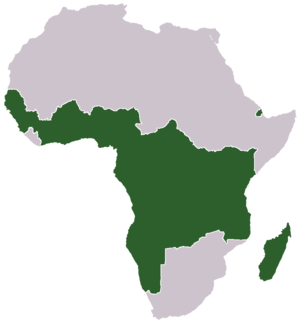
Les buts de guerre de la Première Guerre mondiale ont été établis après le début du conflit. Ils reflètent ce que les gouvernements et de l'opinion publique des États belligérants veulent atteindre sur le plan territorial, politique ou économique. Les concepts de but de guerre, de raison de guerre ou d'origine de la guerre n'ont la plupart du temps pas été différenciés. Bien que les buts de guerre affichés ou tenus secrets recouvrent en partie des exigences extrêmes comme des annexions, l'entrée en guerre ne peut être uniquement expliquée à travers ces buts. Toutefois, il y a des cas où raison de guerre et buts de guerre se recouvrent, comme c'est par exemple le cas pour l'Italie, la Roumanie ou la Bulgarie.
La Mittelafrika ou Deutsch-Mittelafrika ou encore Afrique centrale allemande est un ensemble territorial revendiqué par le Reich durant la Première Guerre mondiale. C'est l'un des buts de guerre allemands pendant la Première Guerre mondiale. Le but majeur de la politique coloniale allemande est en effet de constituer un empire colonial fermé en Afrique centrale en reliant les colonies d'Afrique orientale allemande, le Sud-Ouest africain allemand et le Cameroun.
Theobald Theodor Friedrich Alfred von Bethmann Hollweg est un homme d'État allemand durant la période de l'Empire allemand.